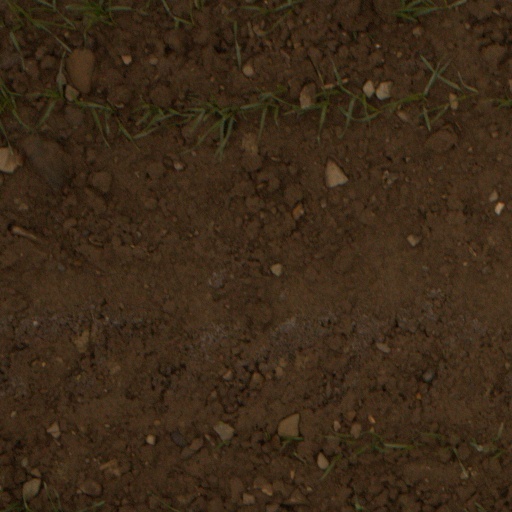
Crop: wheat